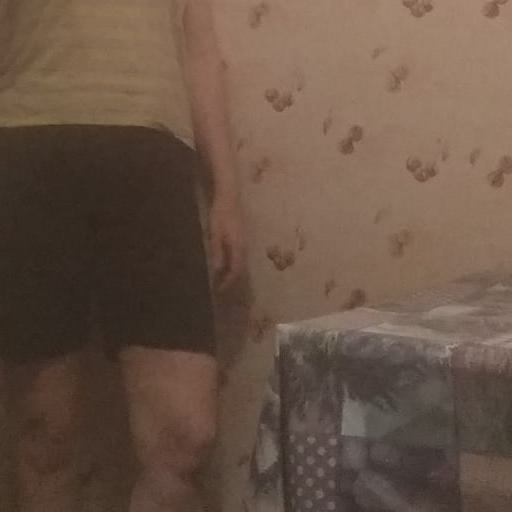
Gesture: no_gesture